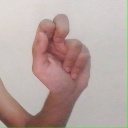
अक्षर: ढ